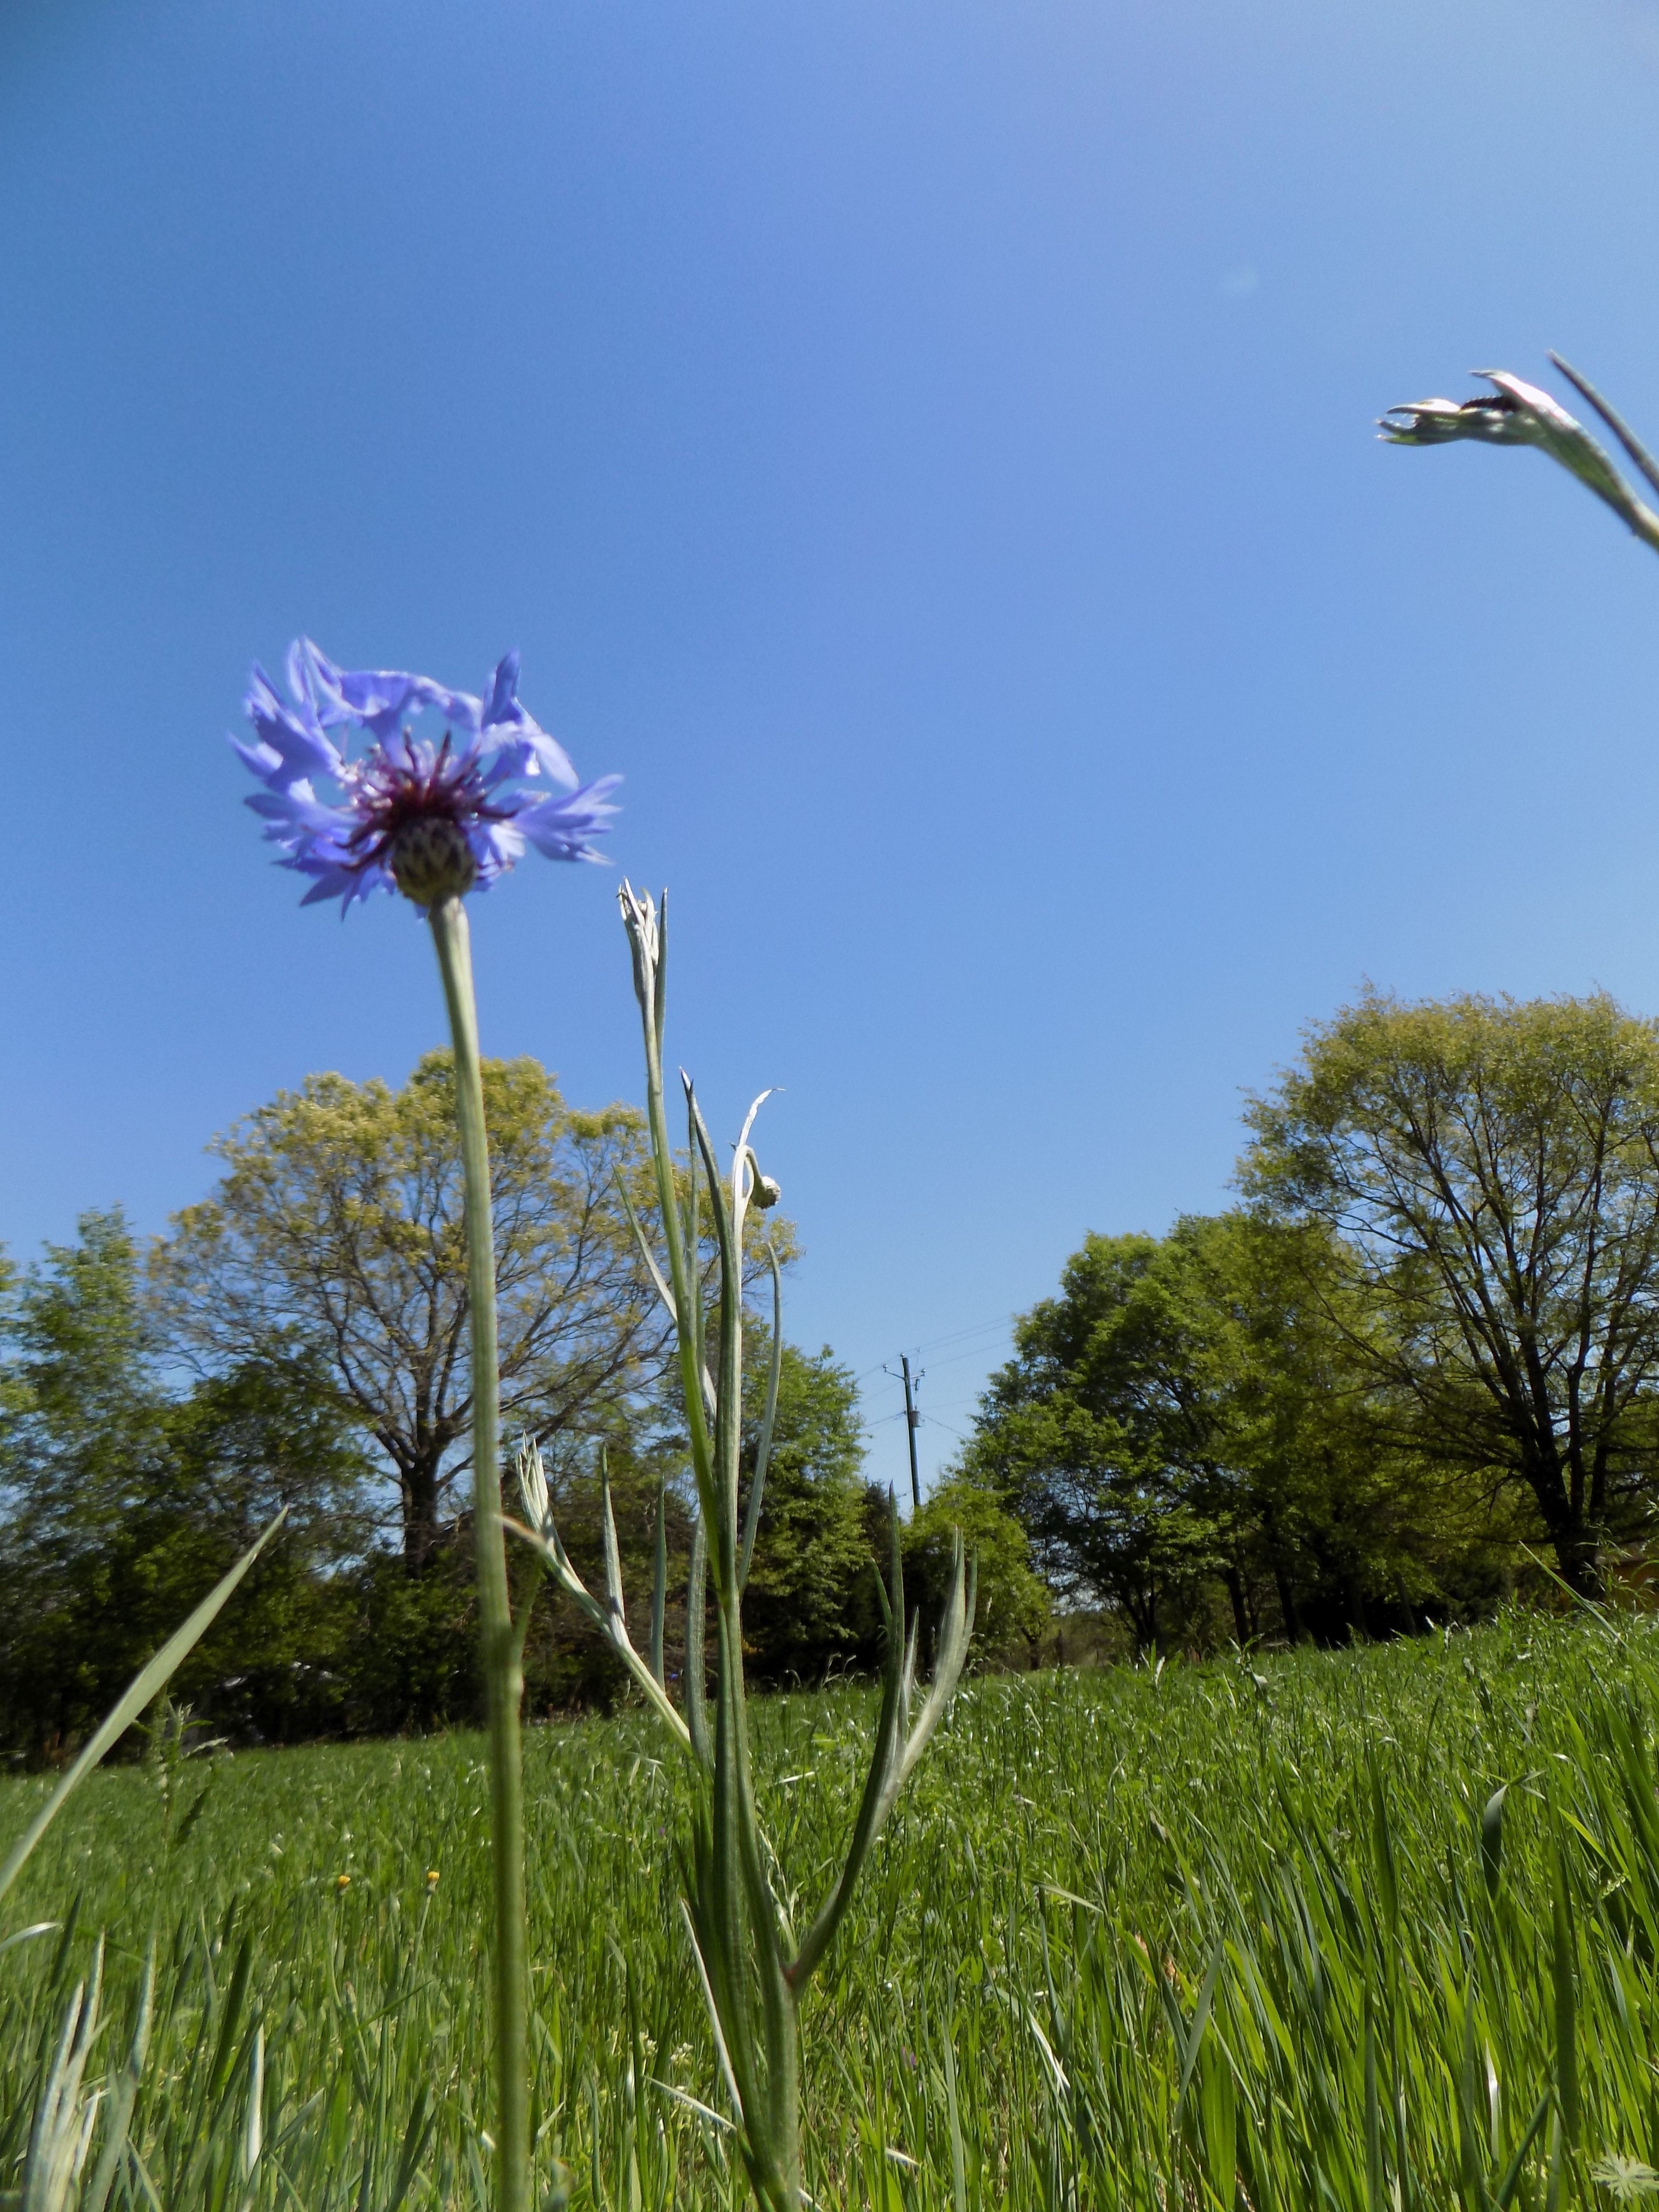
nature, grass, plant, sky, field, meadow, prairie, flower, wind, botany, agriculture, flora, wildflower, grassland, flowering plant, grass family, land plant